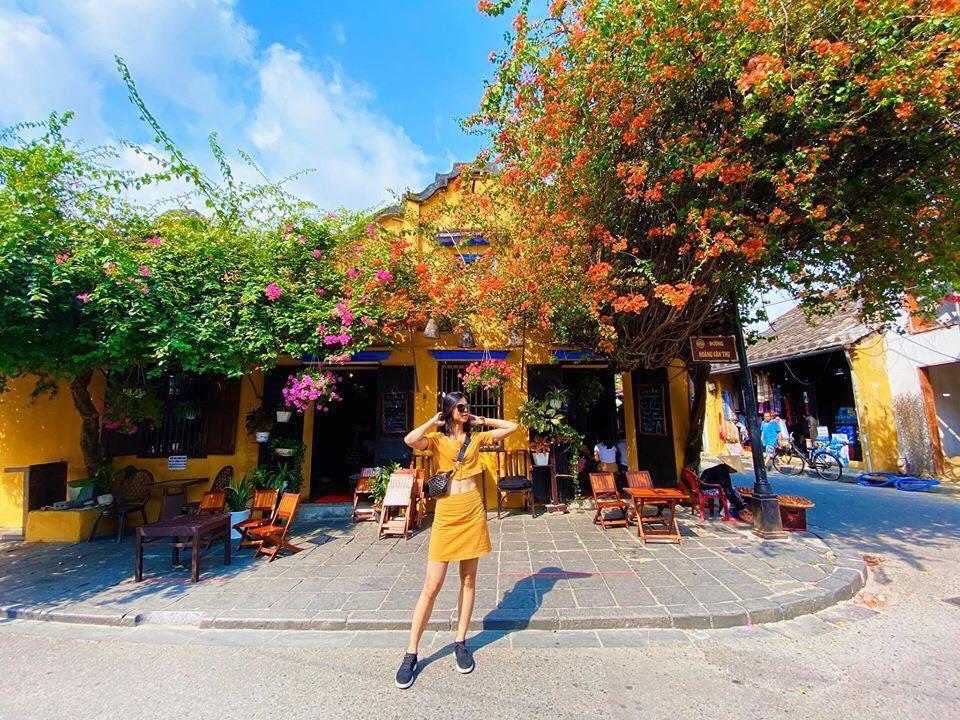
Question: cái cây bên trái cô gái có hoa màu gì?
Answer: hoa màu đỏ